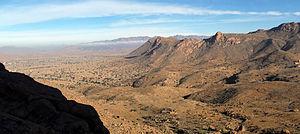
Tafraout